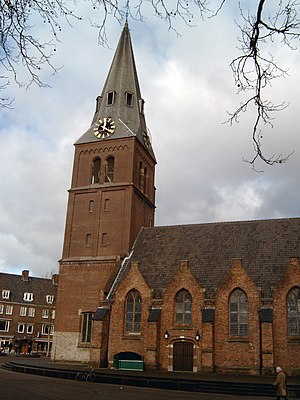
Wageningen / Galleri
Wageningen er en kommune og en by i den østlige provins Gelderland i Nederlandene.